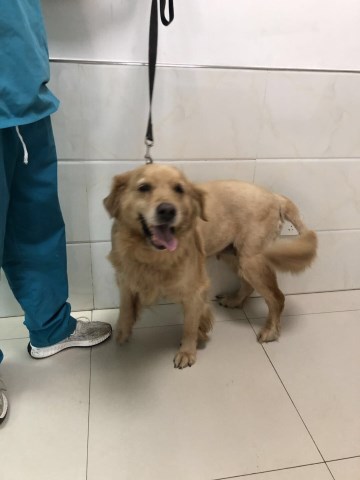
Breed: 5355-n000126-golden_retriever